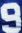
Number: 9